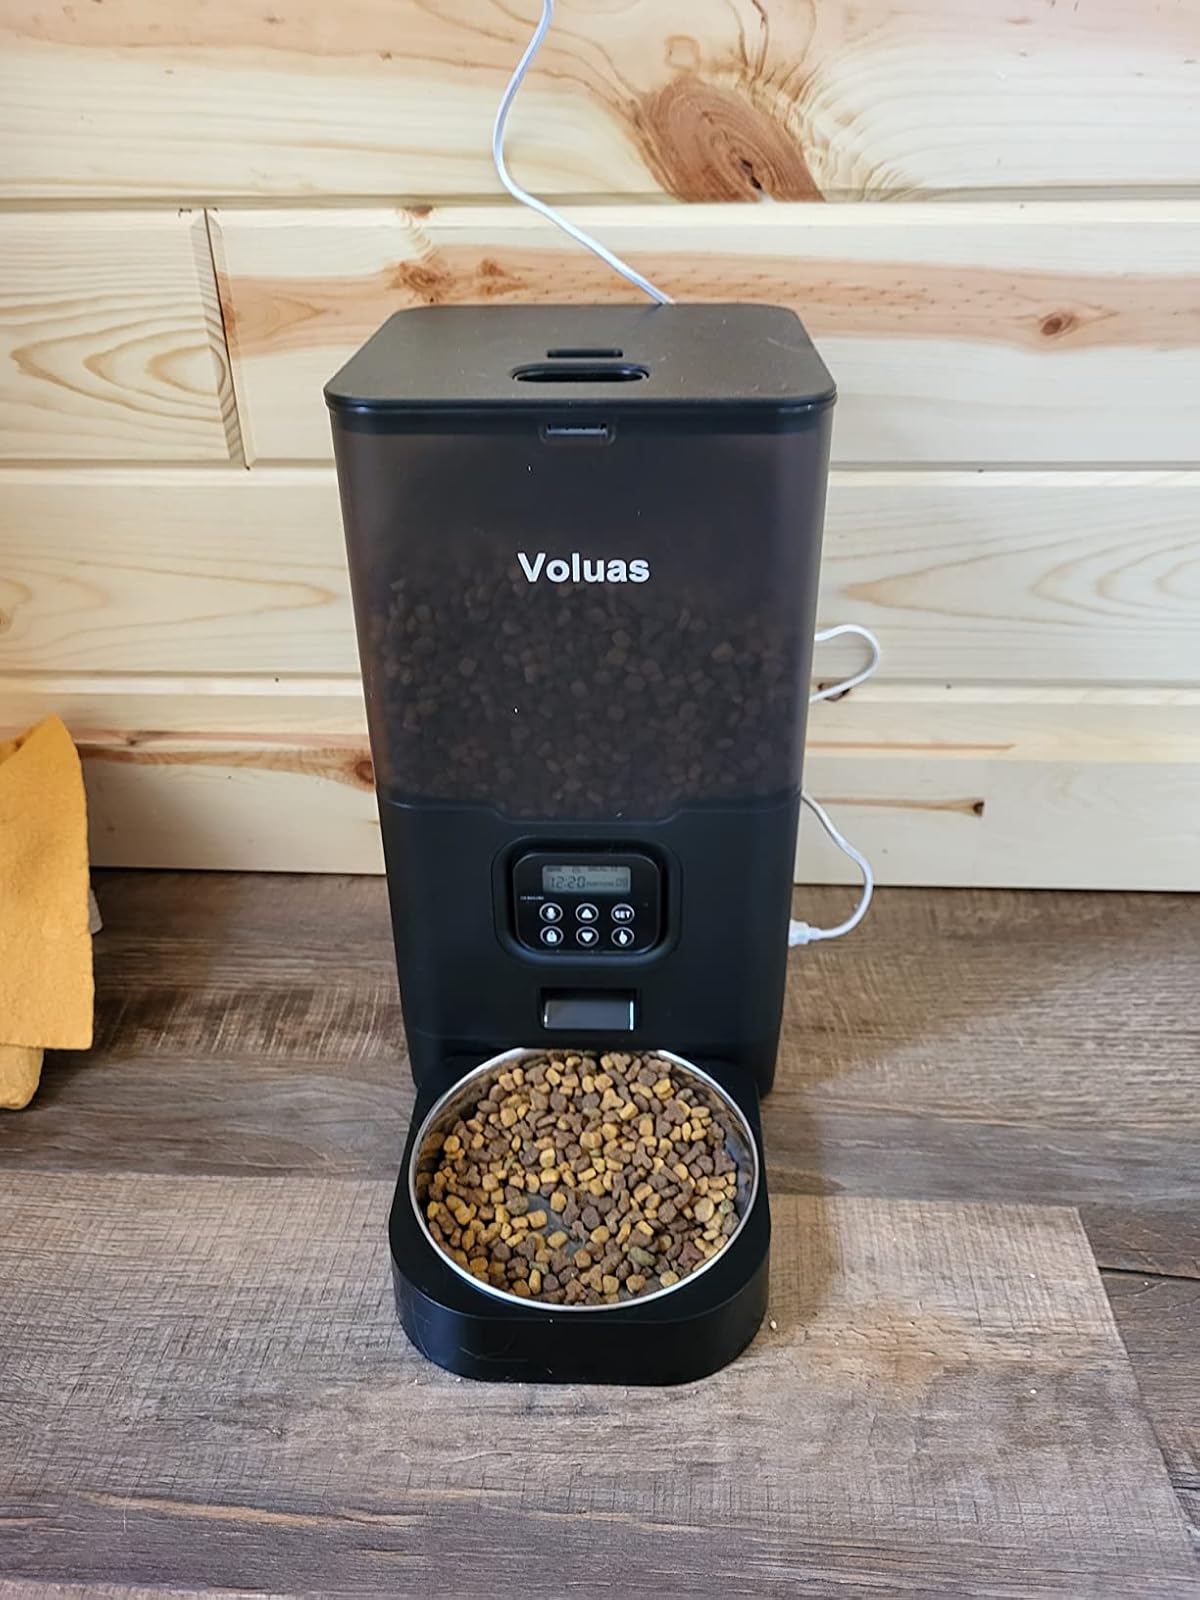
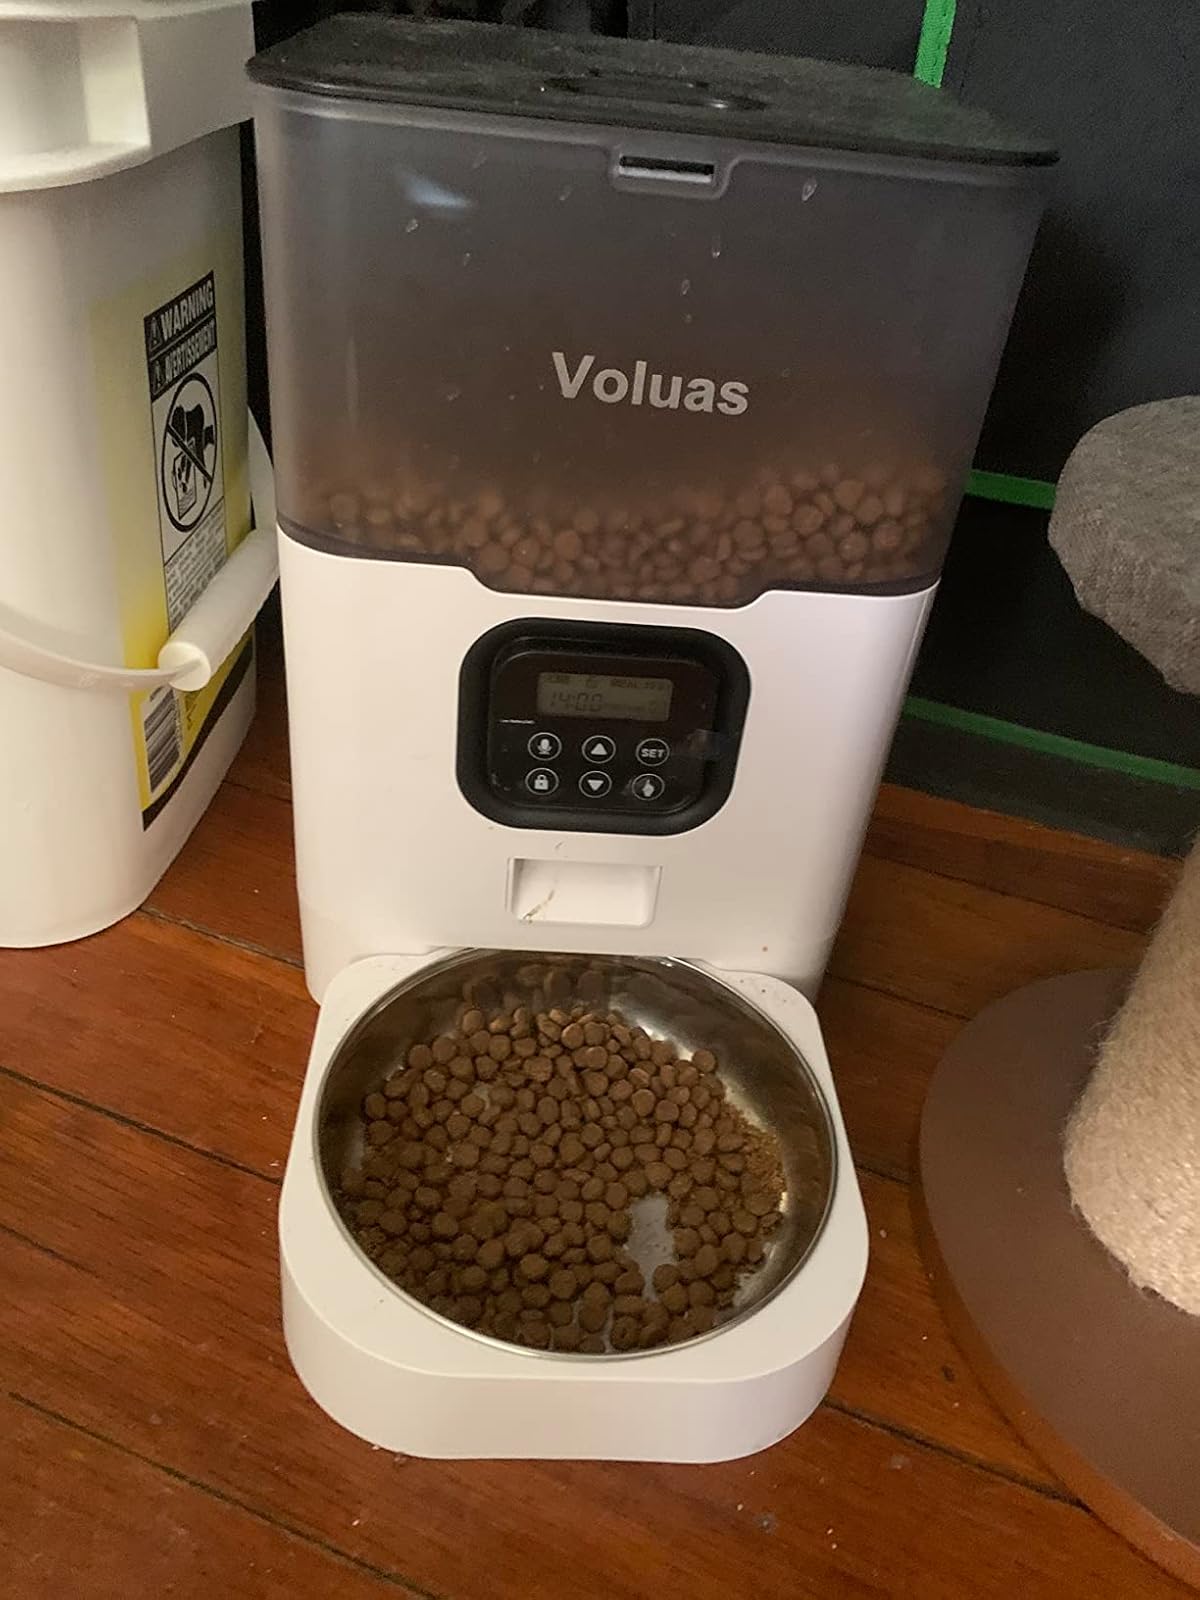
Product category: items_feeder
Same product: no